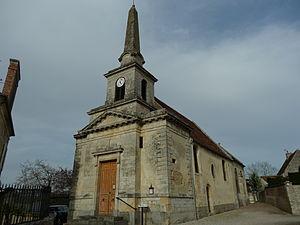
église Saint-Rieul à Eraines
Eraines est une commune française, située dans le département du Calvados en région Normandie, peuplée de 349 habitants.